Rasht

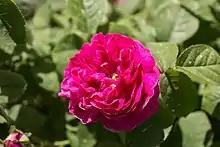
"Rosa" 'de Rescht'

"Rosa" 'de Rescht', like many old garden roses, presents an interesting historical background story.